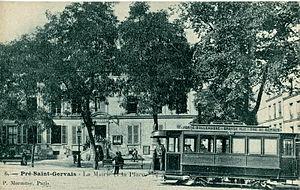
Carte postale ancienne éditée par Marmuse Le Pré-Saint-Gervais
Le Pré-Saint-Gervais est une commune française située dans le département de la Seine-Saint-Denis en région Île-de-France. Elle fait partie de la première couronne de l'agglomération parisienne. C'est la commune la plus proche du centre de Paris, distant de seulement 5 km.
La Compagnie des tramways de Paris et du département de la Seine a été créée en 1887, pour exploiter les lignes situées au nord de Paris, dans l'ancien arrondissement de Saint-Denis du département de la Seine.
La Seine-Saint-Denis est un département français situé au nord-est de l'agglomération parisienne, appartenant à la petite couronne de la région Île-de-France. L'INSEE et La Poste lui attribuent le code 93.